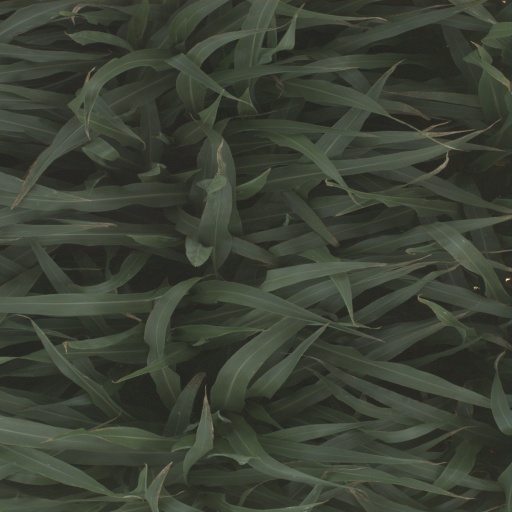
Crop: sorghum